Shipwright's Cottage

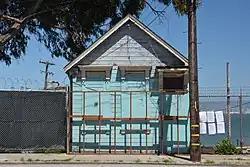
Shipwright's Cottage (2019)

Shipwright's Cottage is a historic house built c. 1875 and located at 900 Innes Avenue in India Basin, San Francisco, California. The building is part of a new city park, scheduled for completion in 2025. It is thought that the property has one of the only natural Bay shoreline remaining in San Francisco.